National Equality March

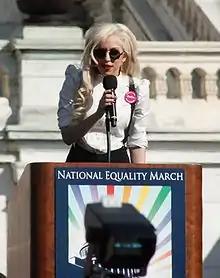
Singer and bisexual LGBTQ activist Lady Gaga delivers a speech.

After the march a rally at the US Capitol featured more than 30 speakers, including: